Tizoc

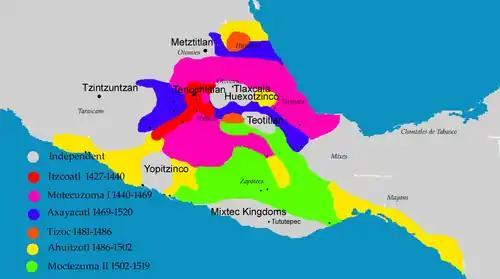
Map showing the expansion of the Aztec empire showing the areas conquered by the Aztec rulers. The conquests of Tizoc is marked by the colour orange.

Tizoc died in 1486, though it is still somewhat unclear how. Some sources suggest that he was poisoned, others that he fell to illness.